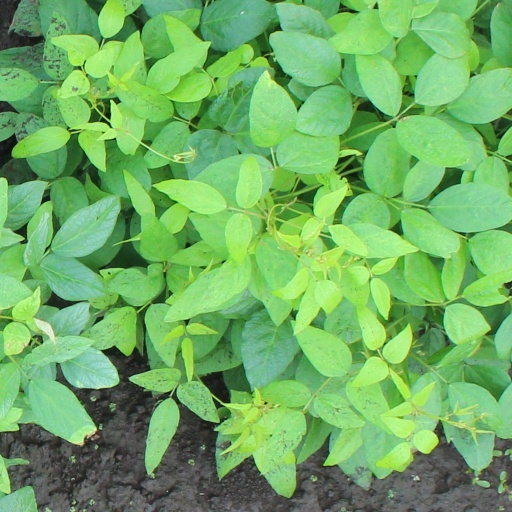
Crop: soybean